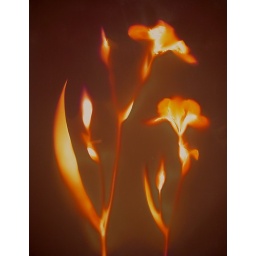
Lumen Print 523 Iris. Kodak Azo 11x14 fiber base paper before fixing with sodium thiosulfate.Paper expired in 1974.